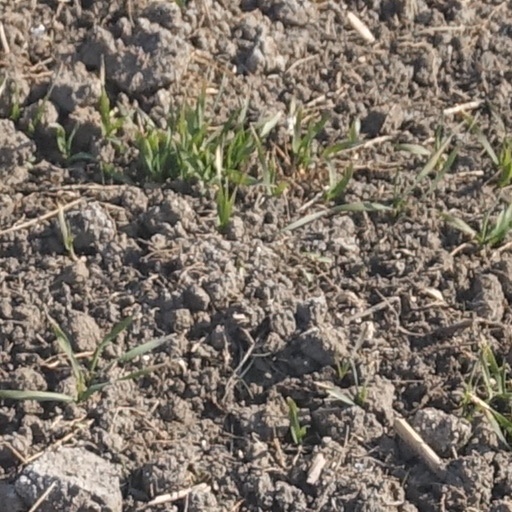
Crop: wheat